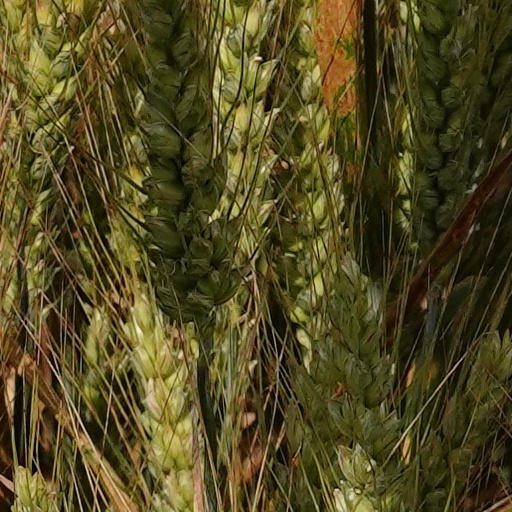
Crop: wheat